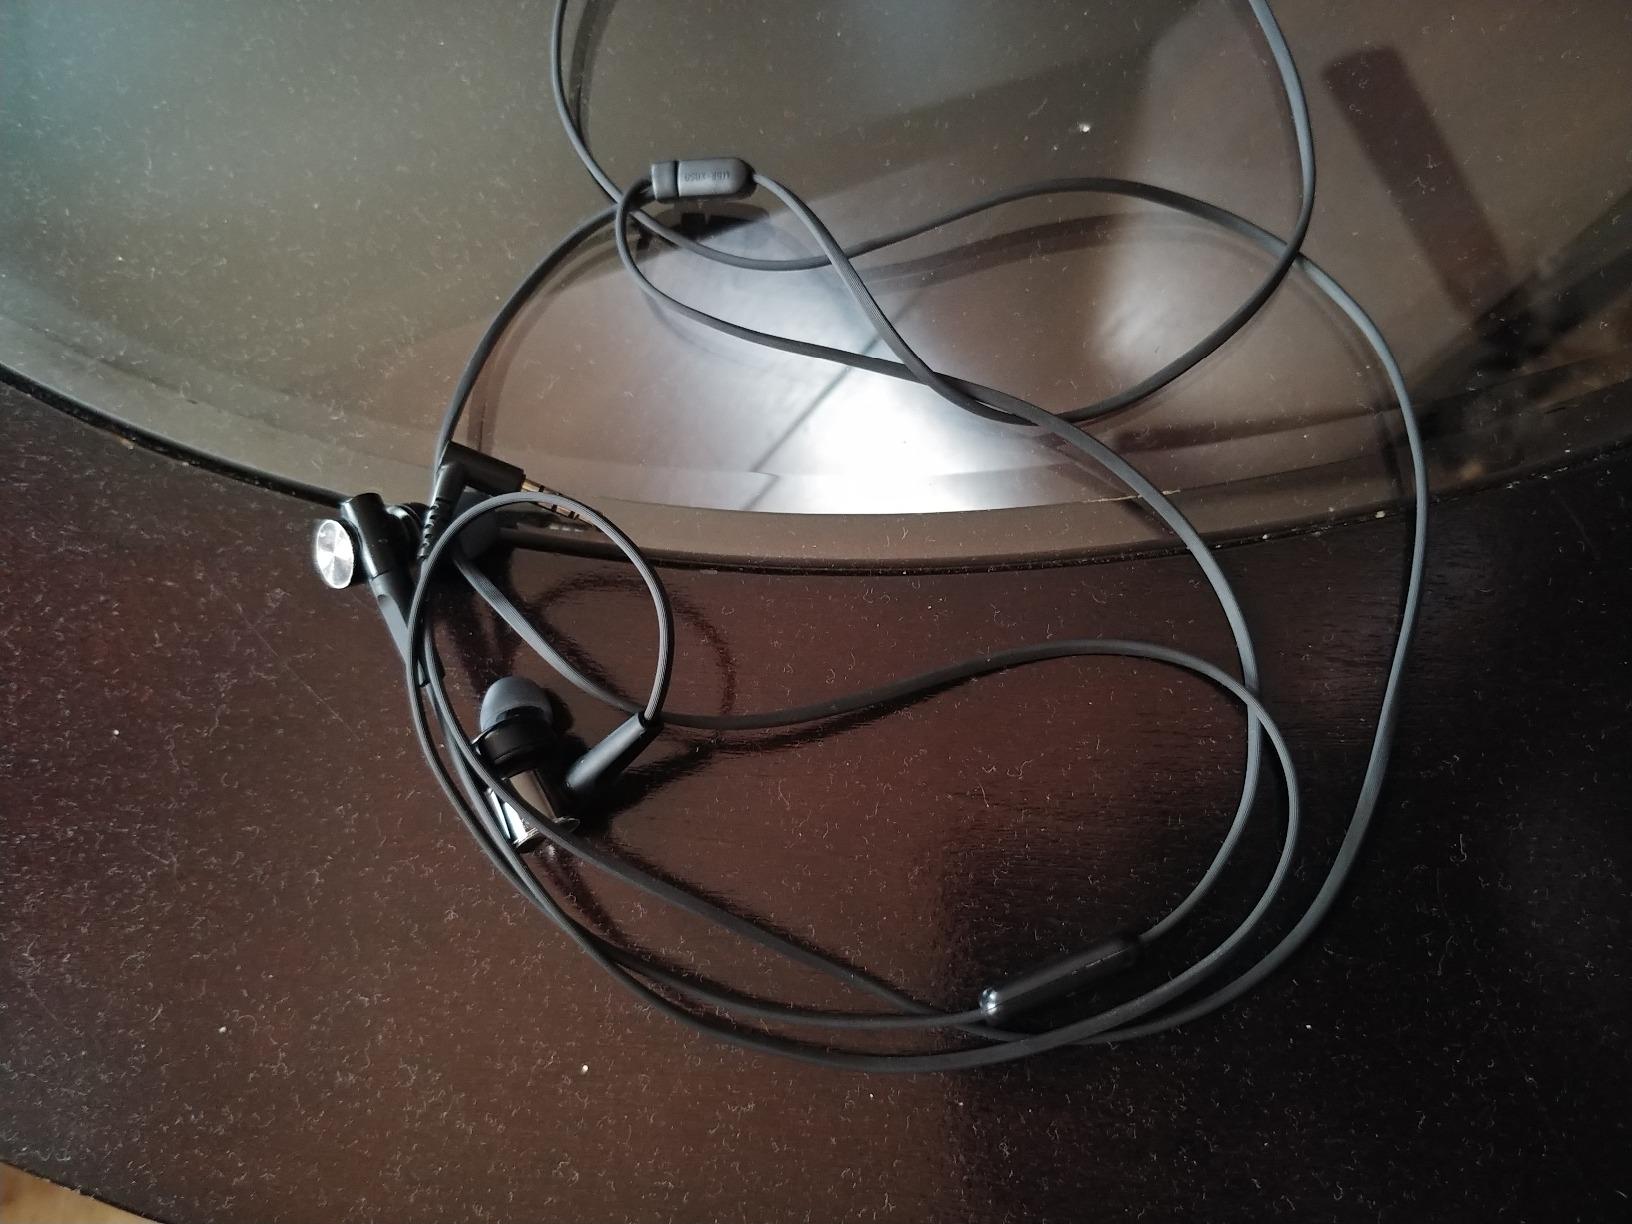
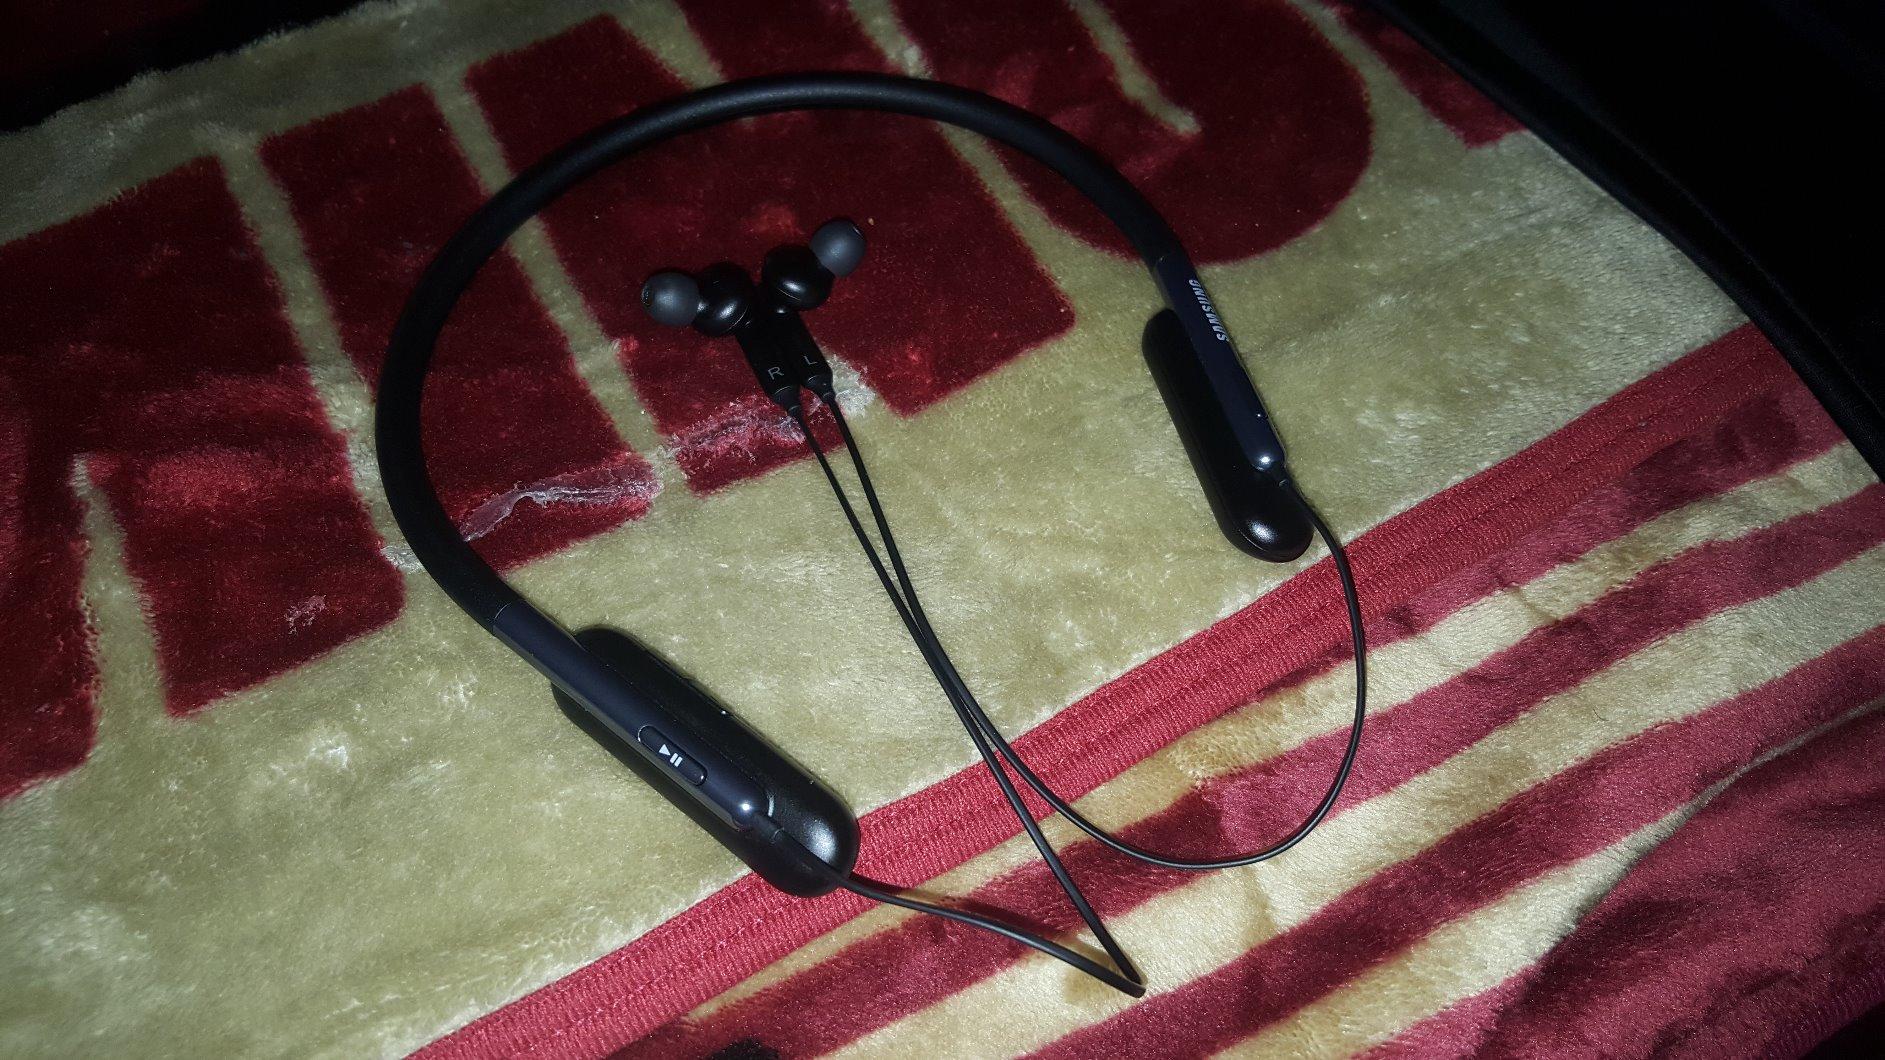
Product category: headphones
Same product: no